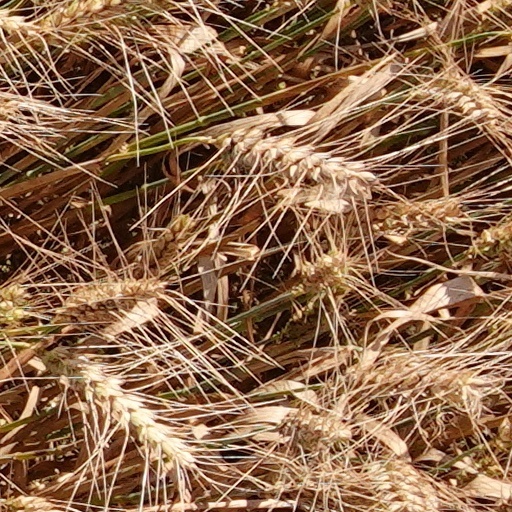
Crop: wheat